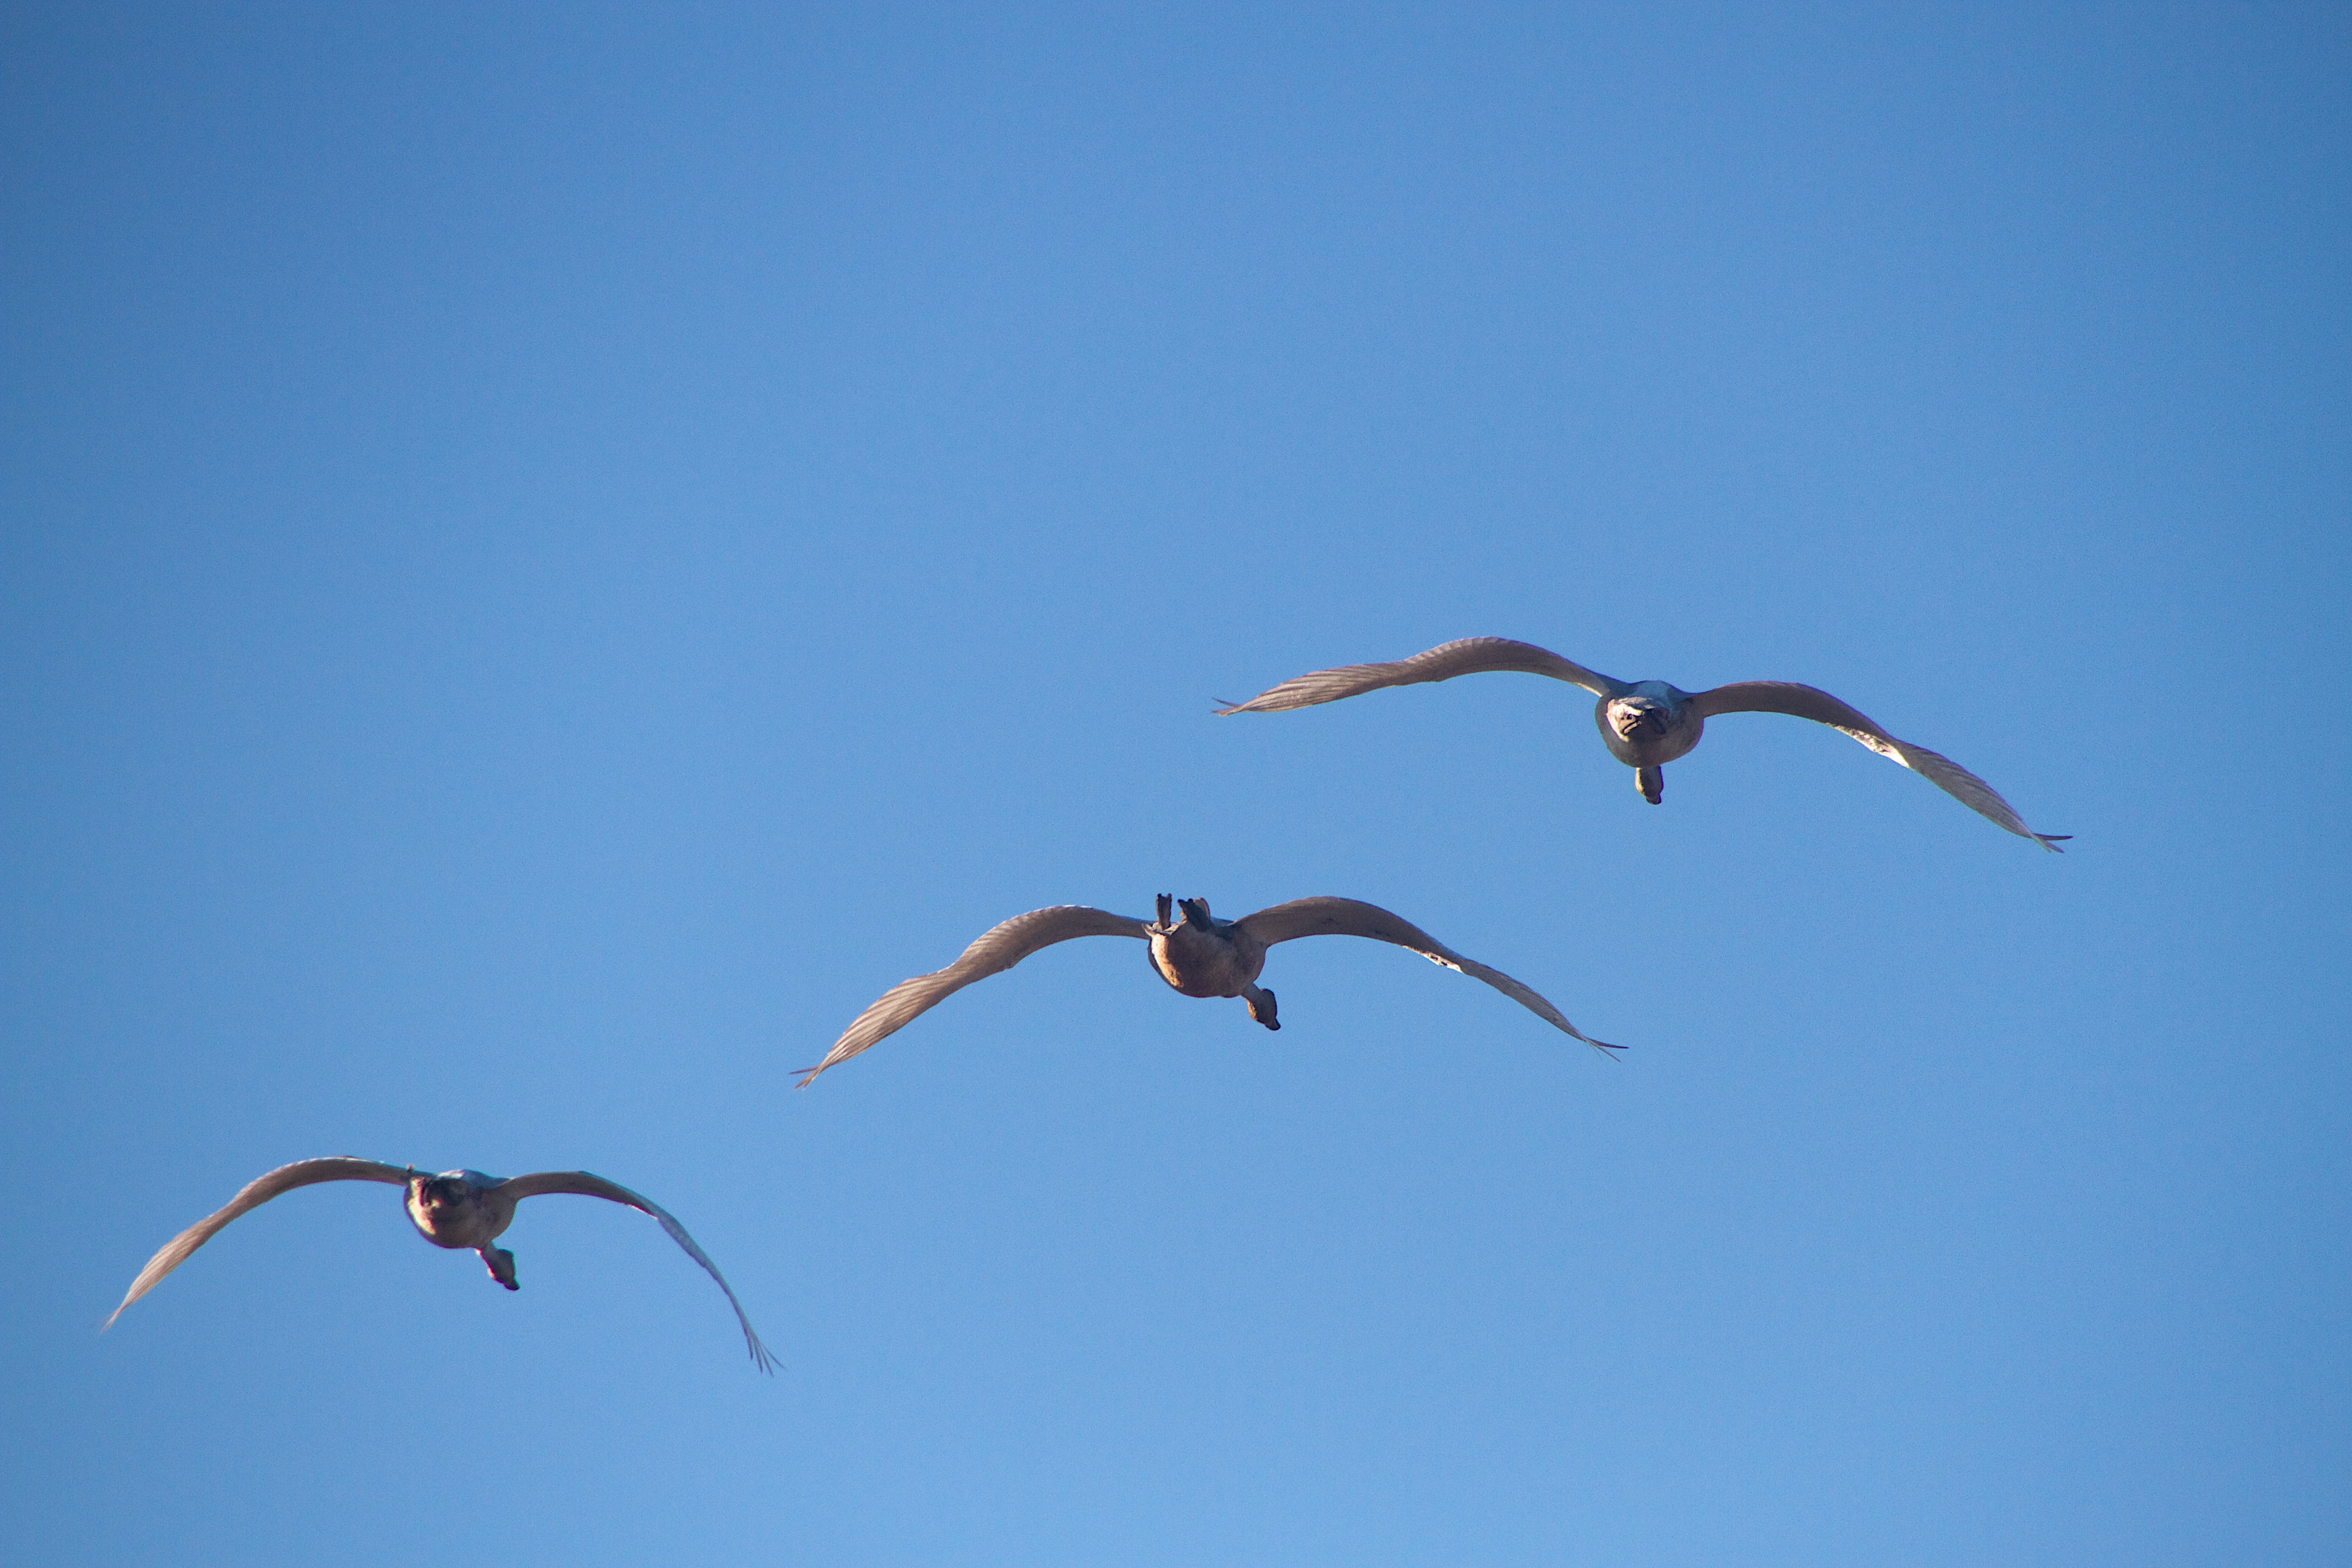
bird, wing, seabird, beak, flight, fauna, geese, vertebrate, bird migration, animal migration